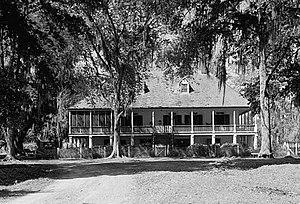
La plantation Parlange est une des plus anciennes plantations de Louisiane bâtie vers 1750 près de Fausse rivière.
Les Franco-Américains sont des citoyens des États-Unis ayant une ascendance française, ancienne ou récente. L'expression englobe les personnes ayant des ascendants originaires de Nouvelle-France, de Haute et Basse-Louisiane, ou des colonies françaises des Caraïbes.
La ville de New Roads est le siège de la paroisse de la Pointe Coupée dans l'État de la Louisiane, aux États-Unis.